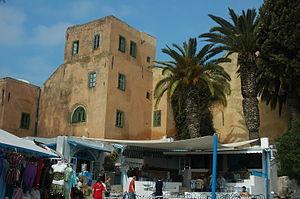
Sidi Bou Saïd en Tunisie
Le Dar Lasram est un palais situé dans le village de Sidi Bou Saïd en Tunisie.